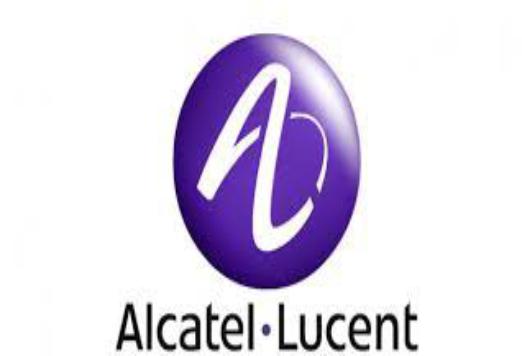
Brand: Alcatel-2
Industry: Electronic